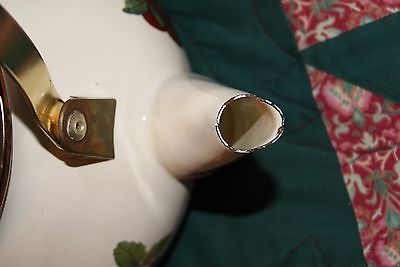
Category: kettle